St John the Evangelist's Church, Courtmacsherry

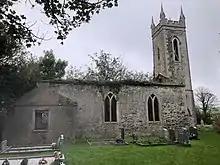
The deconsecrated church at Lislee

The building was completed in 1830. In 1894 it was repurposed as a church. It was opened for worship in 1907. When the neighbouring church in Lislee was deconsecrated in 1961, the church plate was transferred to St John the Evangelist's Church.